Black Pearl (yacht)

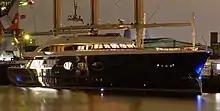
"Black Pearl" at night

Black Pearl is a sailing yacht launched in 2016, which is in length. It has three DynaRig masts supporting a sail area of . The yacht was known during its build process originally as Oceanco Y712 and thereafter as "Project Solar". The hull is steel, the superstructure aluminum, and the masts carbon fiber. The yacht is owned by the family of Russian billionaire Oleg Burlakov, who died in 2021.